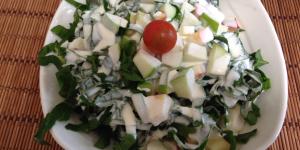
ensalada de espinacas con manzanas